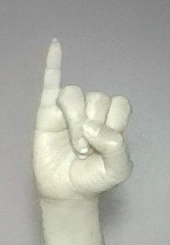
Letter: meem